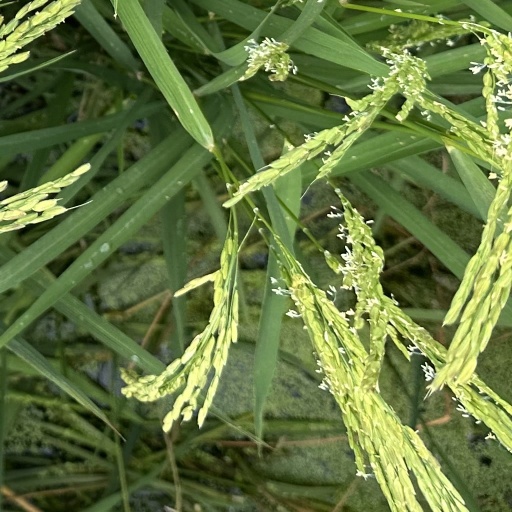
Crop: rice